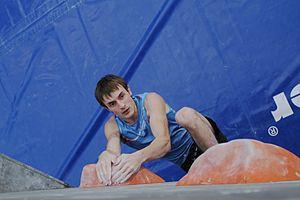
Dmitry Sharafutdinov - en russe : Дмитрий Шарафутдинов et en français : Dmitri Charafoutdinov - né en 1986, est un grimpeur russe.
Lors de la pratique de l'escalade, le grimpeur est amené à utiliser une grande variété de mouvements d'escalade avec ses mains, ses pieds, son corps.